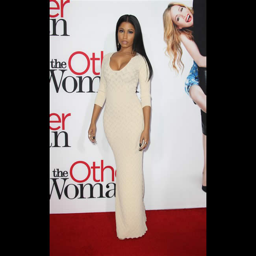
premiere of romantic comedy film